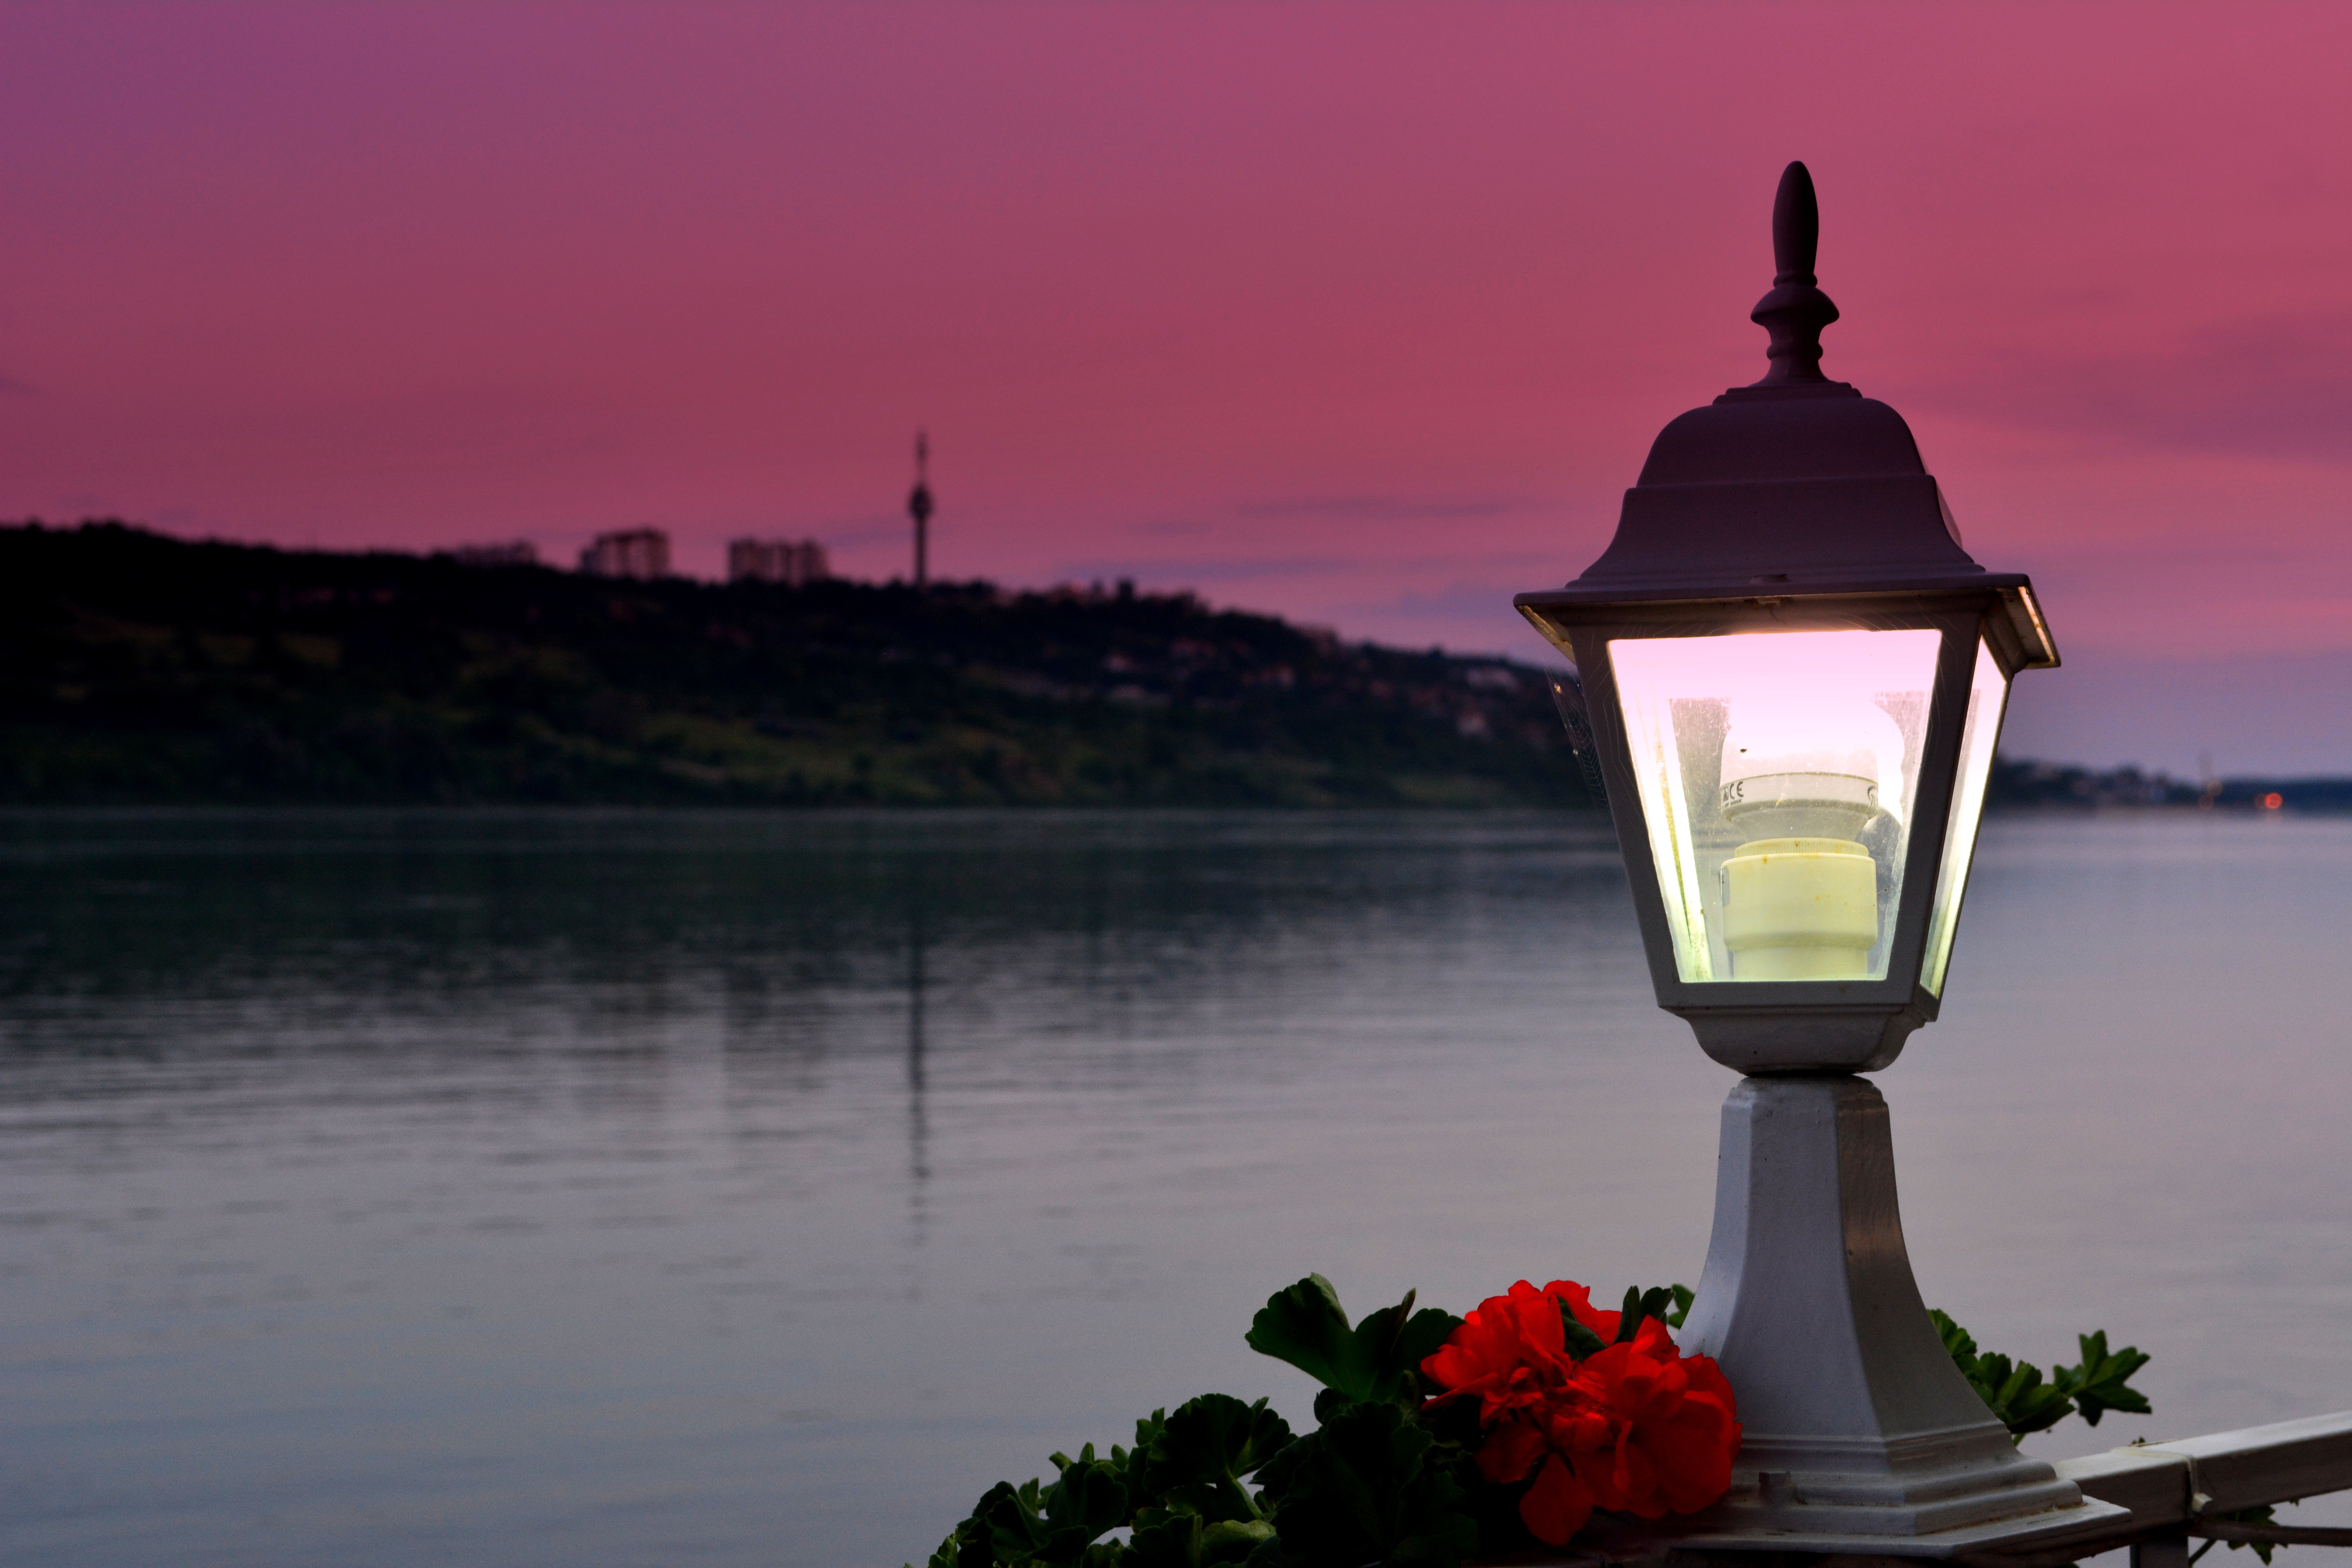
landscape, sea, coast, water, light, lighthouse, sunrise, sunset, night, morning, dawn, dusk, evening, lantern, reflection, tower, street light, lighting, in the evening, shadows